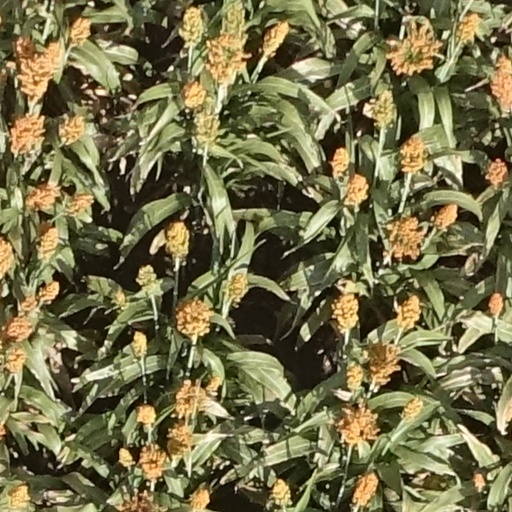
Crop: sorghum